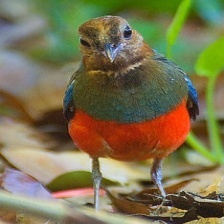
Species: RED BELLIED PITTA
Scientific name: PITTA ERYTHROGASTER